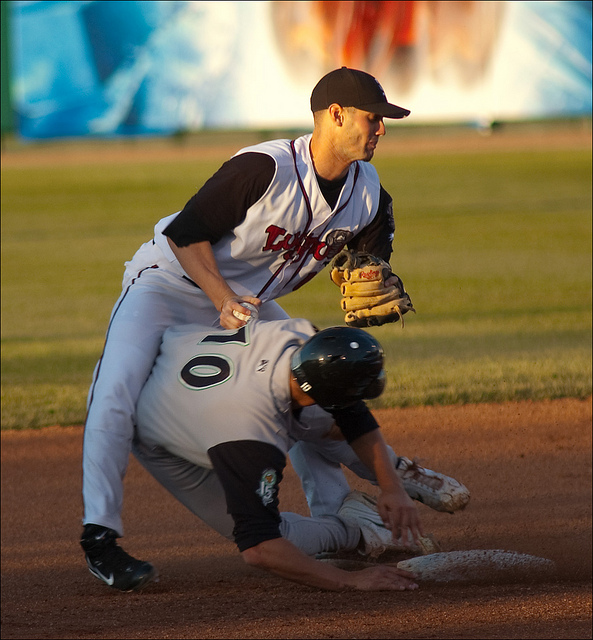
user: Given an image and a question. Answer the question in a short answer. Question: What kind of material are the players jerseys made of? Short Answer:
assistant: polyester